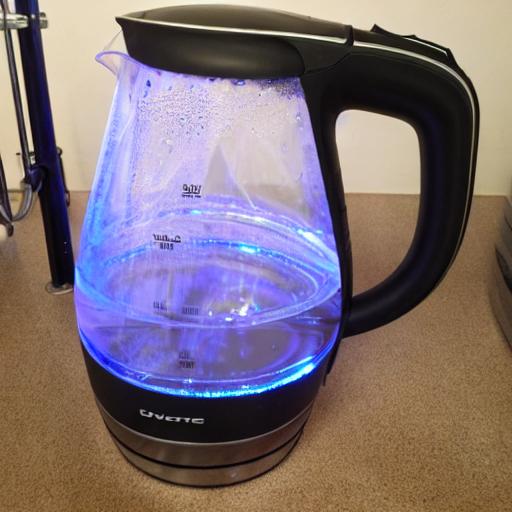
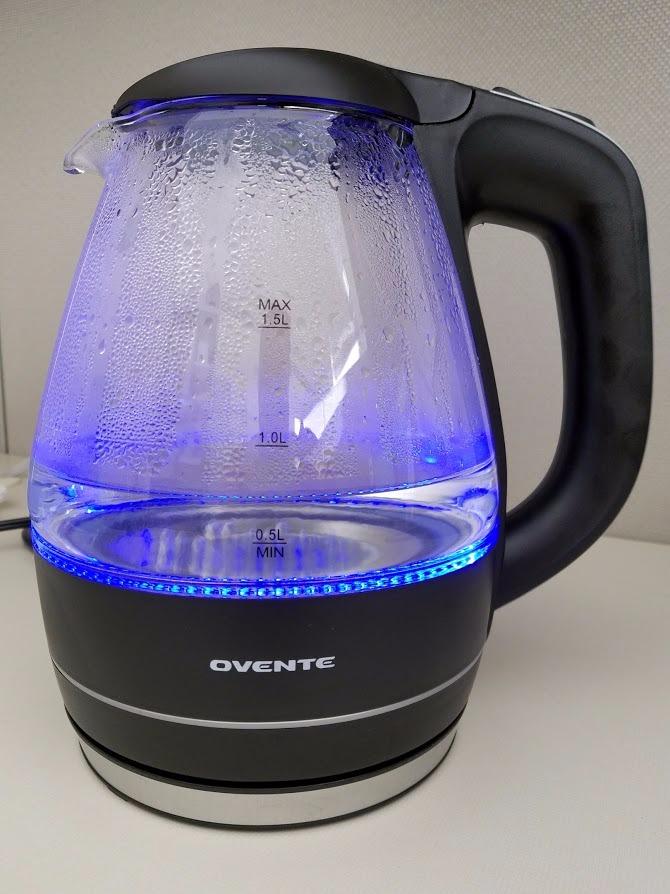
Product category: items_kettle
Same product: no